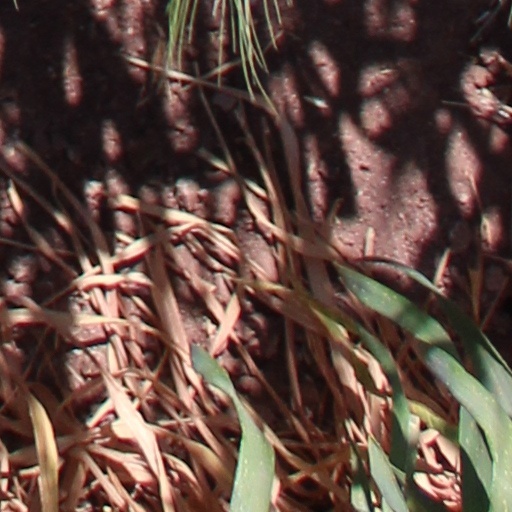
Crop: wheat